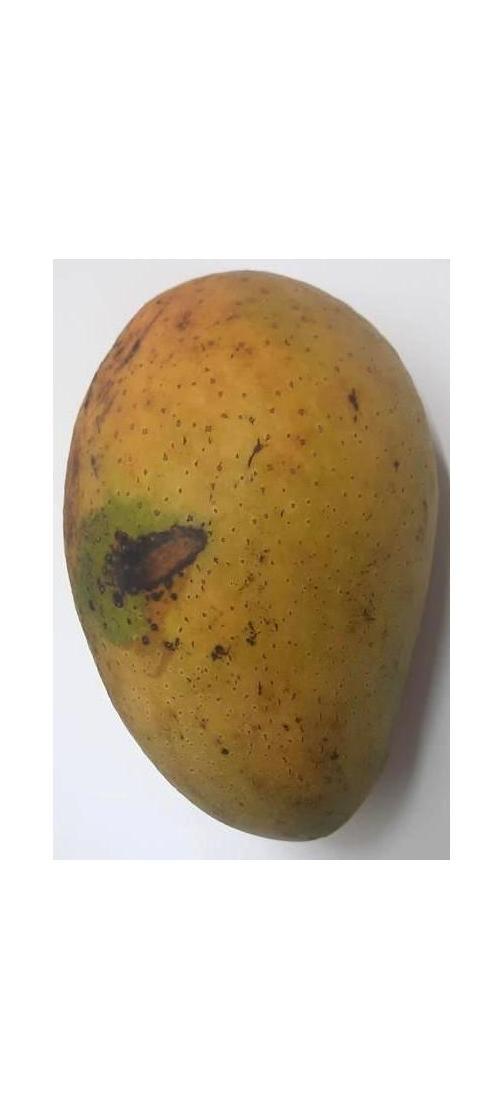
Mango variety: Ashshina Classic